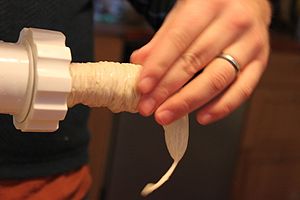
Pølseskind
Her ser du en pølse, der tager form
Pølseskind er et stramt hylster af dyretarm eller en erstatning herfor, som omgiver en kødmasse i en pølse. Kødmassen kan naturligvis erstattes af et vegetarisk eller vegansk alternativ.